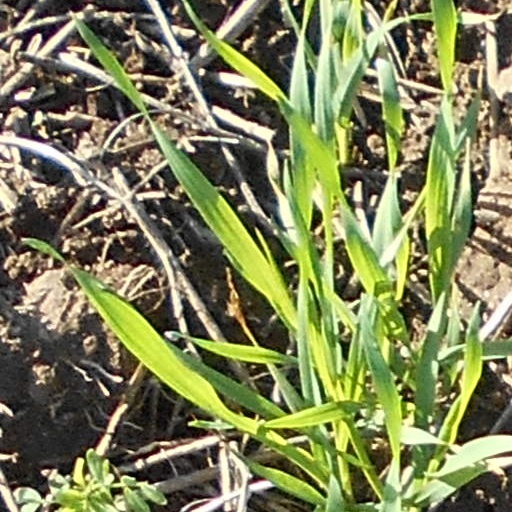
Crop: wheat